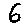
Label: 6